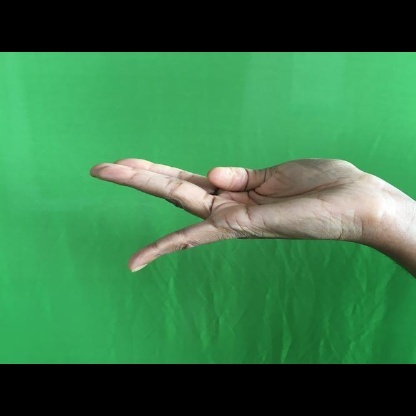
Mudra: Chaturam